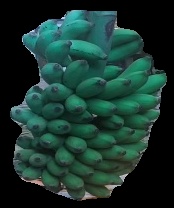
Variety: elakki-bale
Grade: grade2